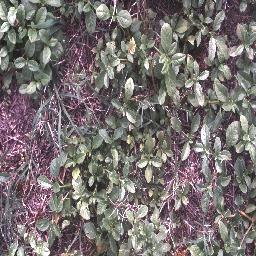
Label: negative